Beaconsfield Station Sheep Wash

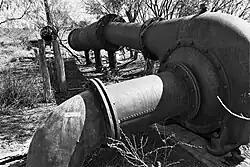
Beaconsfield Station Sheep Wash

Beaconsfield Station Sheep Wash is a heritage-listed sheep washing facility at Beaconsfield Station, Ilfracombe, Longreach Region, Queensland, Australia. It was built in 1890s. It is also known as Beaconsfield Station Sheep Wash (Ruins). It was added to the Queensland Heritage Register on 21 October 1992.